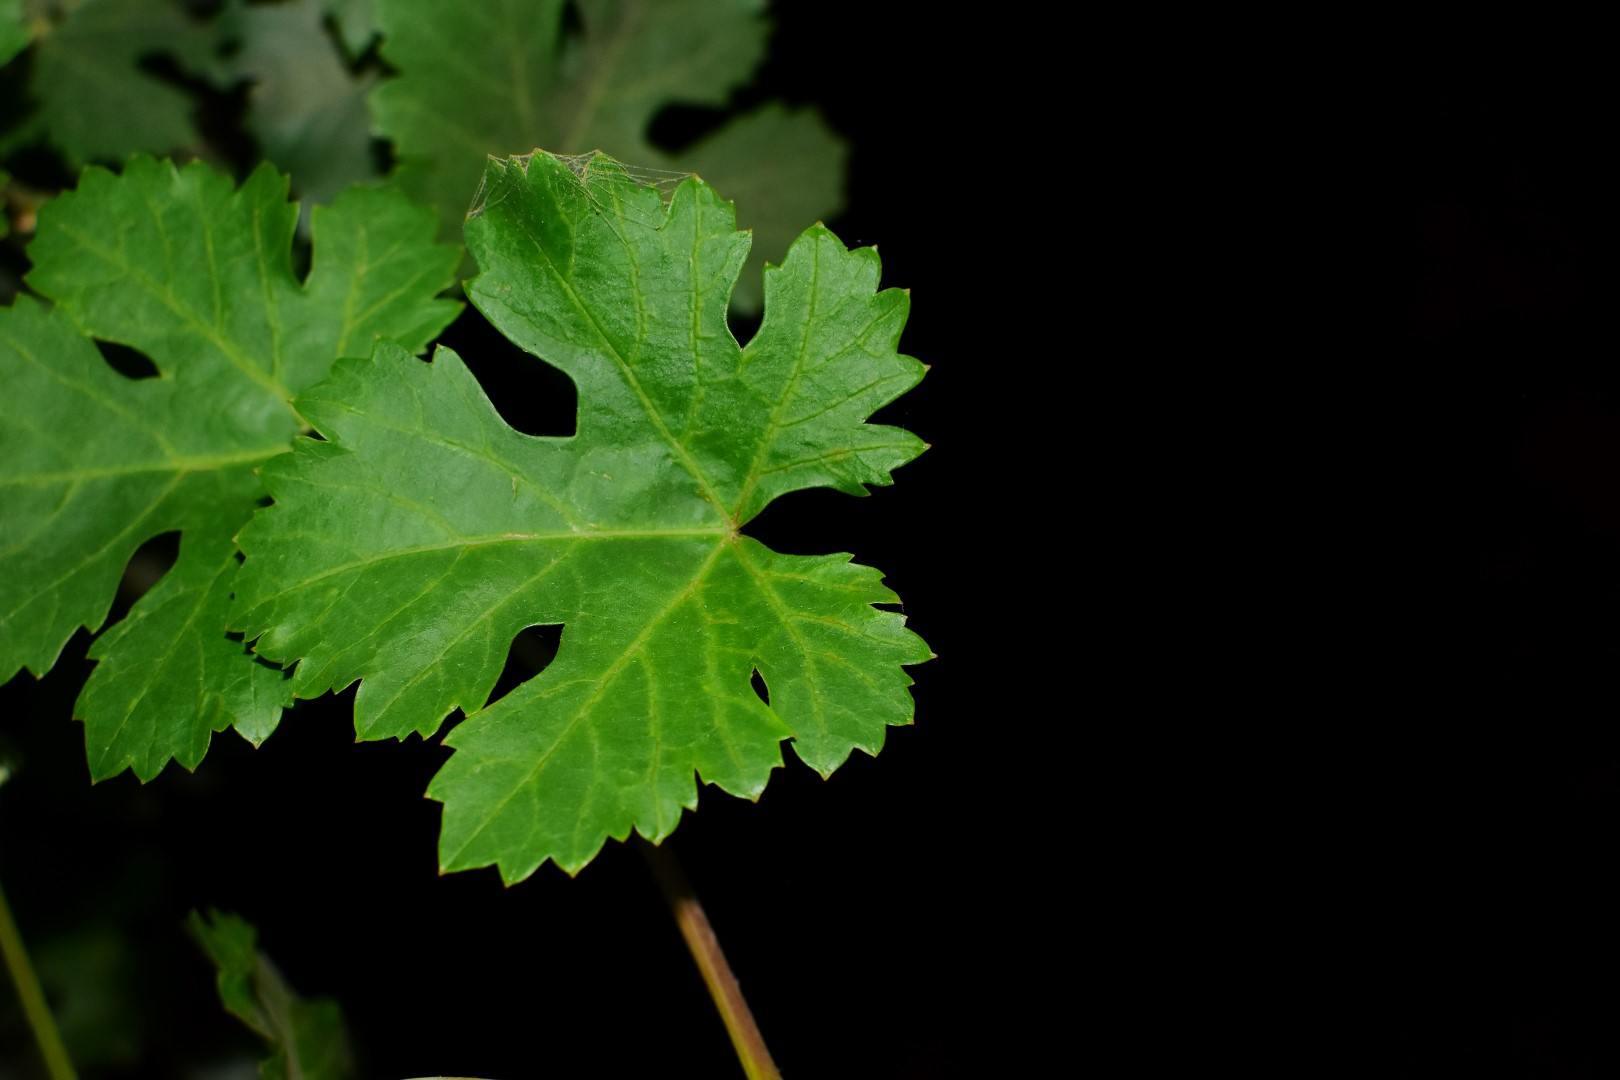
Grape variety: Aswud Balad